Madison, Mississippi

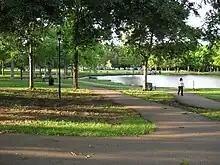
Strawberry Patch Park

As of the 2020 United States census, there were 27,747 people, 8,972 households, and 7,121 families residing in the city.